St. Michael's Cathedral, Keren

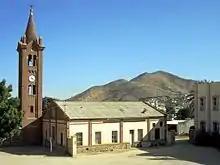
Old church of Saint Anthony in Keren

In the centre of the town of Keren, the Church of Saint Anthony exists, like the cathedral, in two versions, but these two versions are close to each other. The old church was consecrated on 12 June 1932.